Jena Six

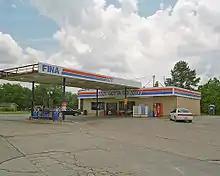
The "Gotta Go" convenience store outside Jena, Louisiana

On December 1, 2006, a private party was held at the Jena Fair Barn. Bailey and four other black youths tried to enter the party at about 11:00 p.m. According to U.S. Attorney Washington, they were told by a woman that no one was allowed inside without an invitation. The youths persisted, stating that some friends were already at the party. A white male, who was not a student, moved in front of the woman and a fight ensued. After the fight broke up, the woman told both the white male and the black students to leave the party. Once outside, the black students were involved in another fight with a group of white males who were not students. Justin Sloan, a white male, was charged with battery for his role in the fight and was put on probation. Bailey later said that one of the white males broke a beer bottle over his head, but there are no records of Bailey receiving medical treatment.